The Throes (band)

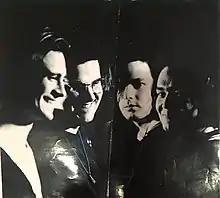
The Throes - 1991: Bill Campbell, David Lash, Harry Evans, and Harv Evans

The Throes is an indie band formed in 1988 in Northern Virginia.